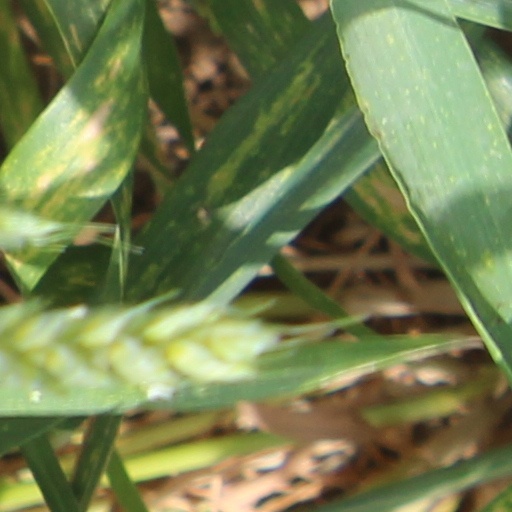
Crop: wheat